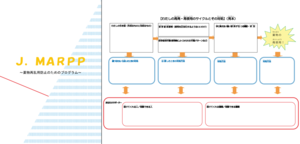
Matériel didactique pour la prévention de l'abus de drogues dans les écoles japonaises pour mineurs